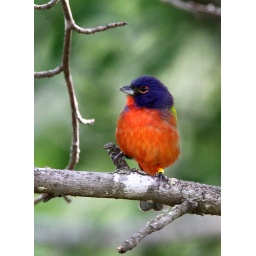
Debra C.'s banded green bird is back in his adult plumage!